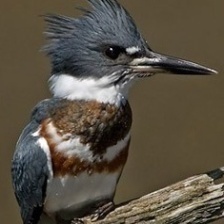
Species: BELTED KINGFISHER
Scientific name: MEGACERYLE ALCYON